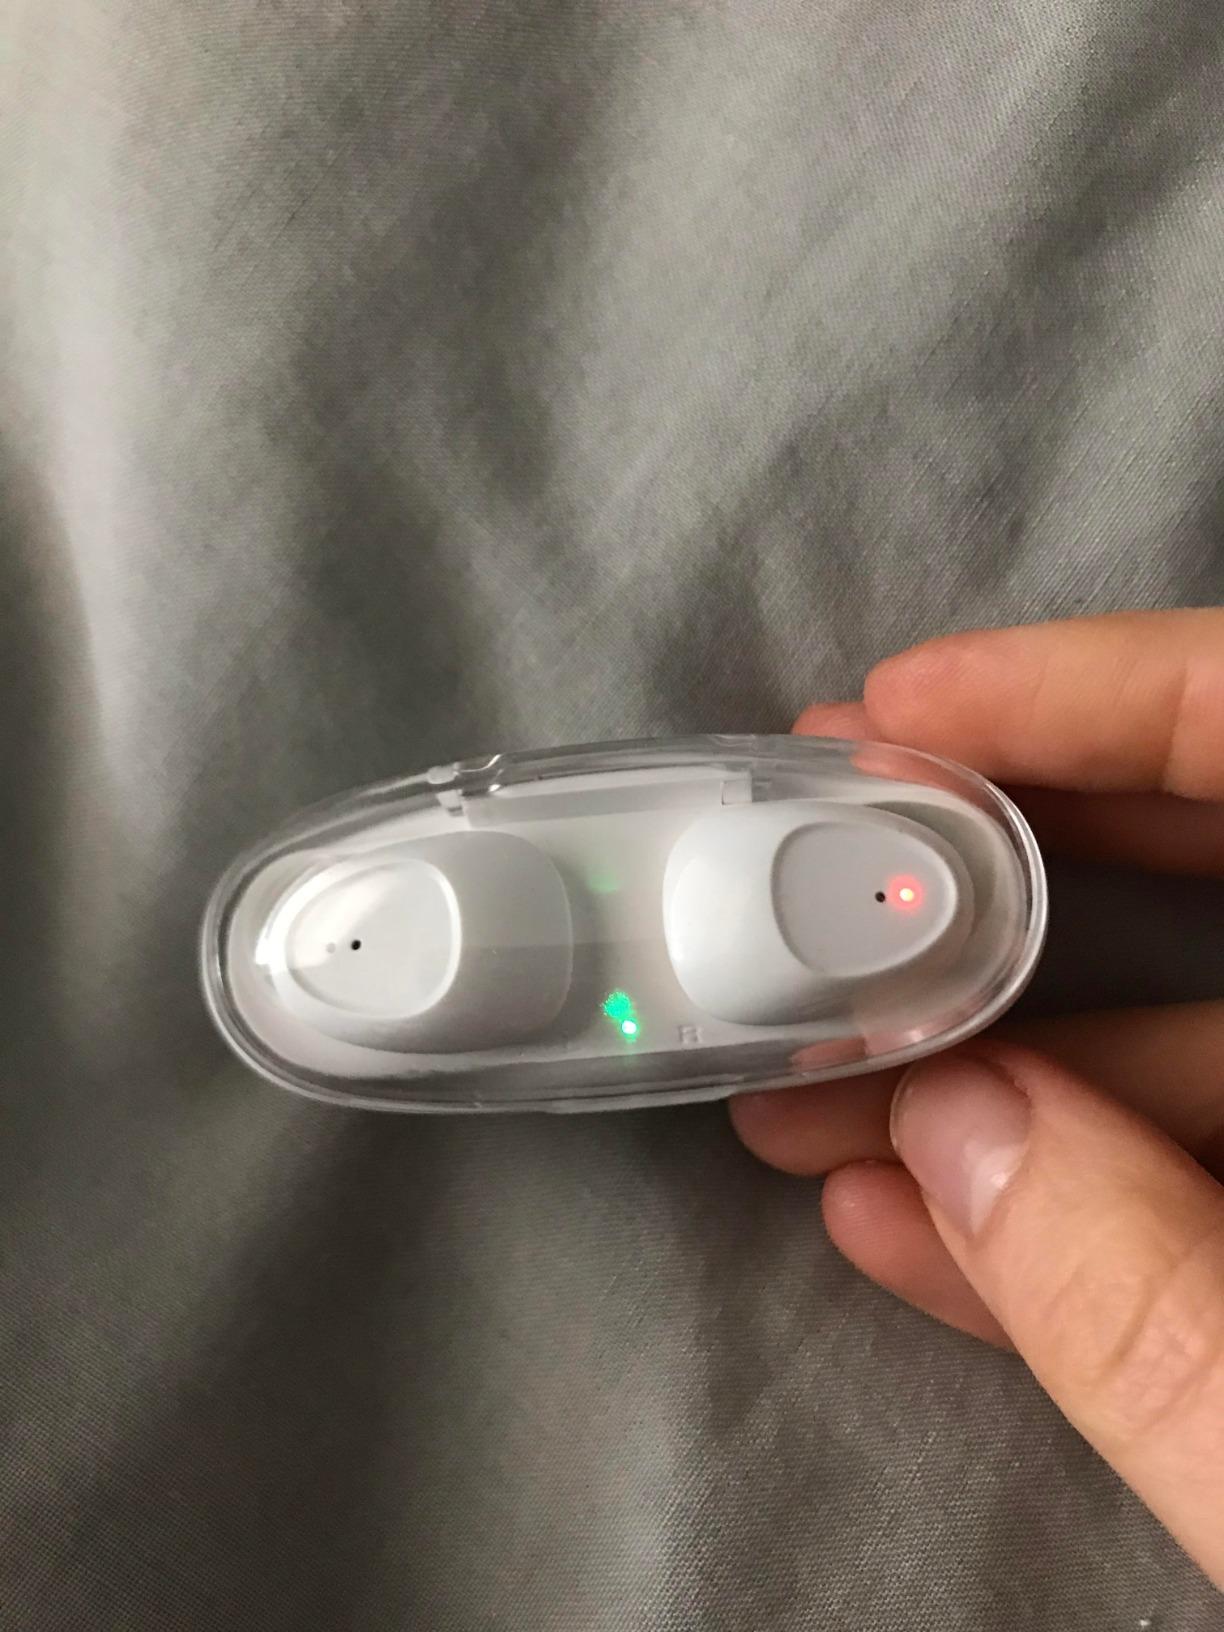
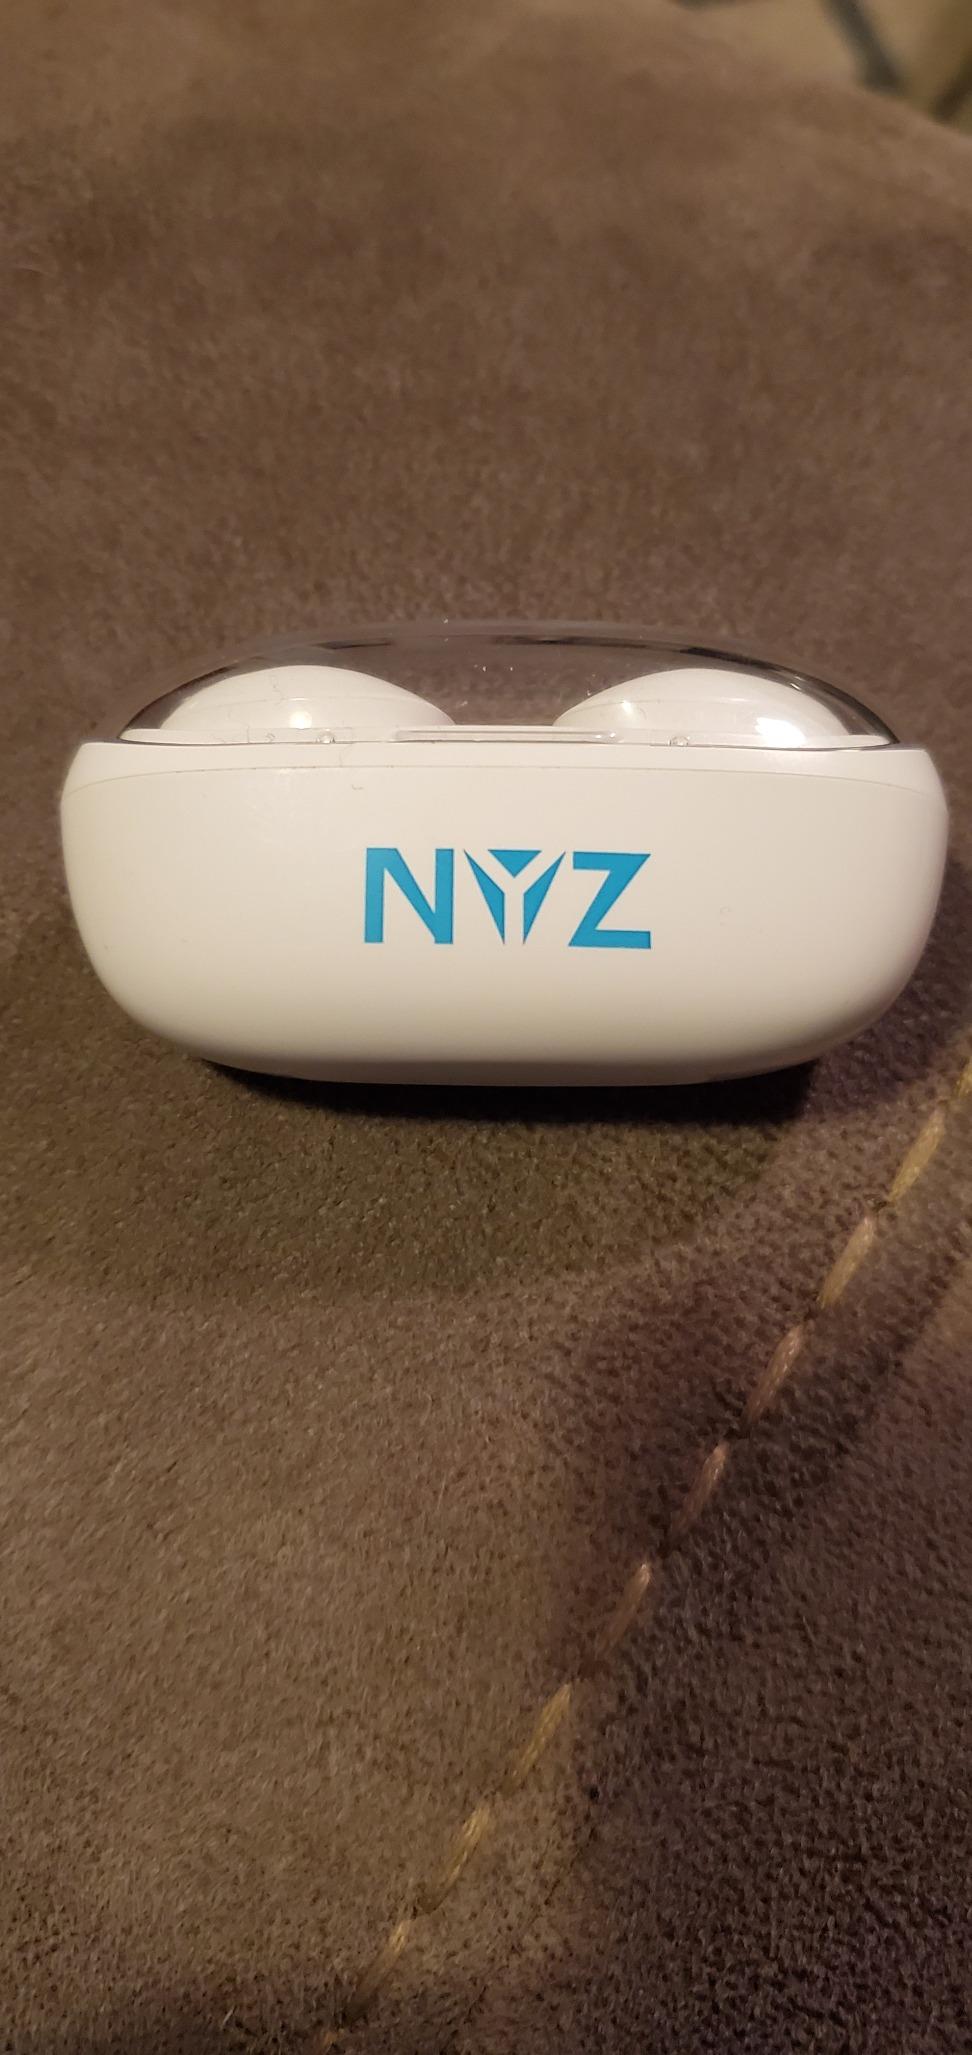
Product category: earbuds
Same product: yes